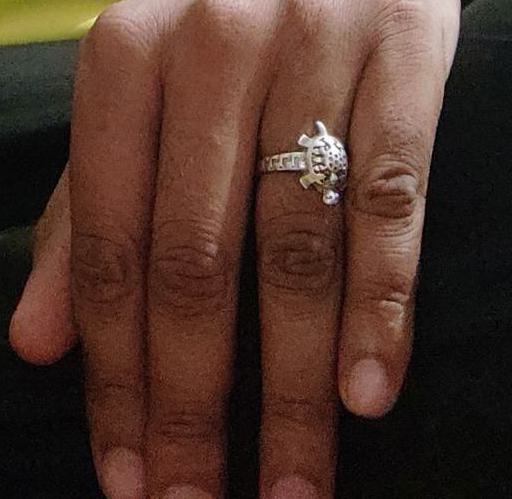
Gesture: no_gesture